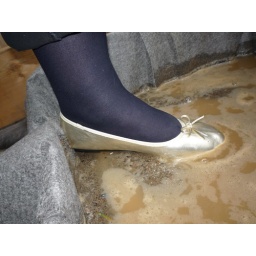
In action in mudy sand and derty water